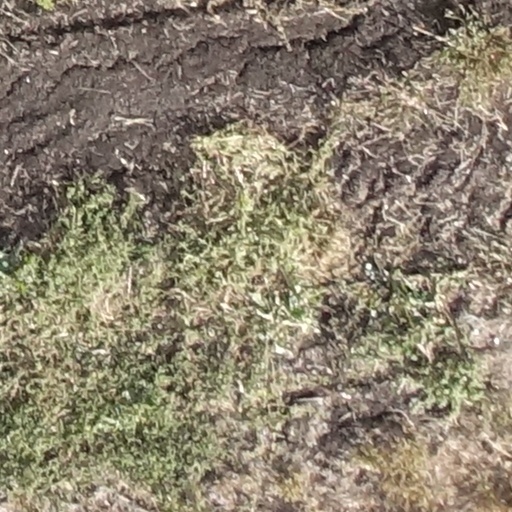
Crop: sorghum